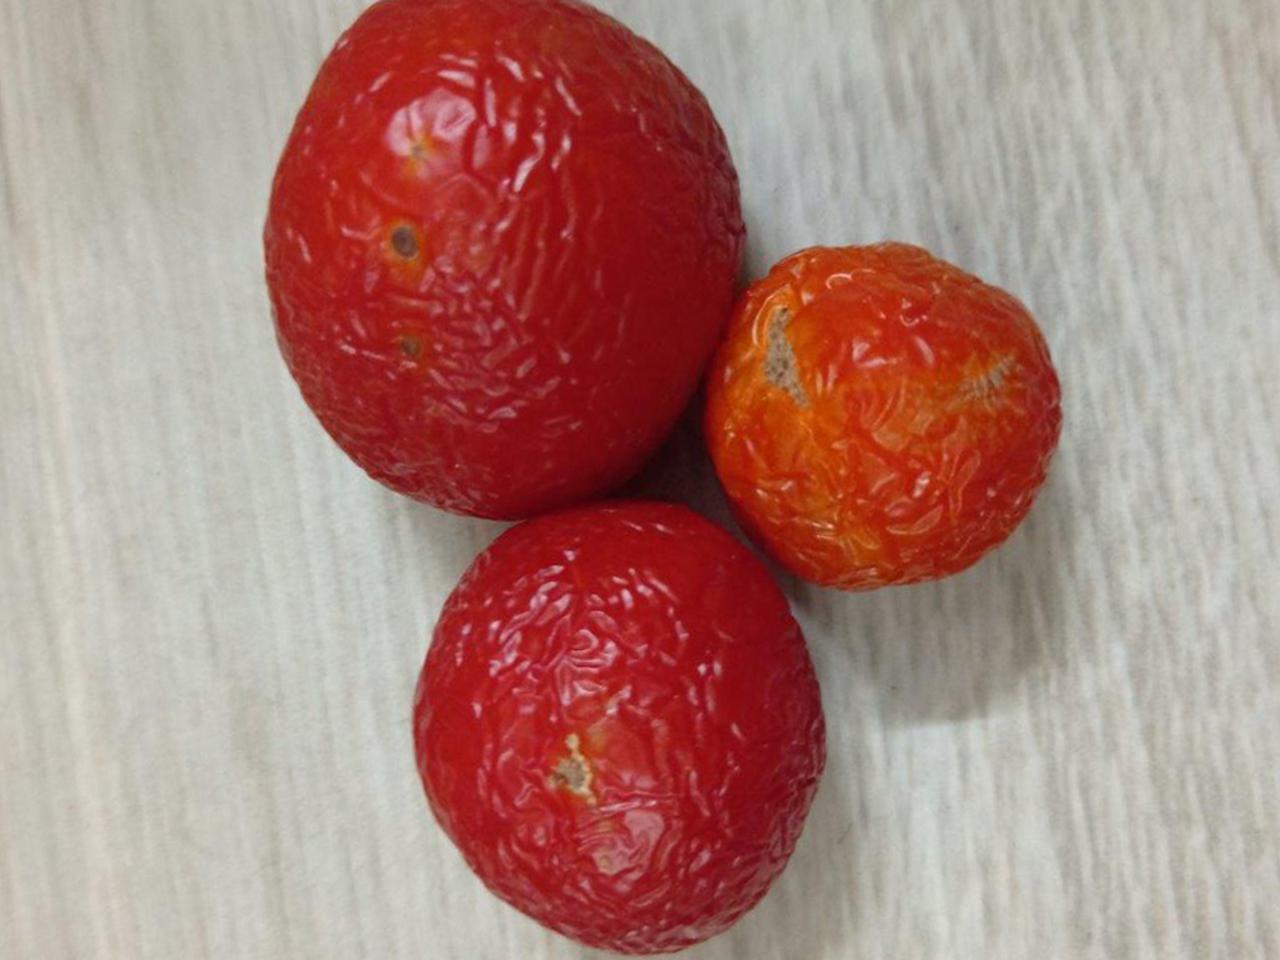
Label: Rotten